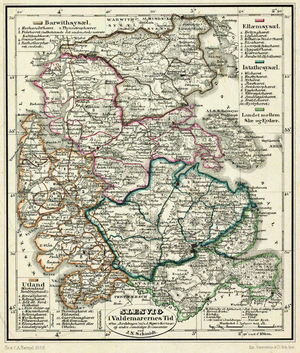
Syssel / Jylland / Sønderjylland
Slesvig/Sønderjylland med sysselindelingen i Valdemarernes tid
Slesvig i Valdemarernes Tid efter Valdemars Jordebog
Syssel er betegnelsen for en administrativ enhed i det middelalderlige Danmark. Syslerne blev senere indført i Norge, Færøerne og Island. I dag findes sysler kun på Svalbard og Færøerne, hvor sysselmanden fortsat har en embedsfunktion.